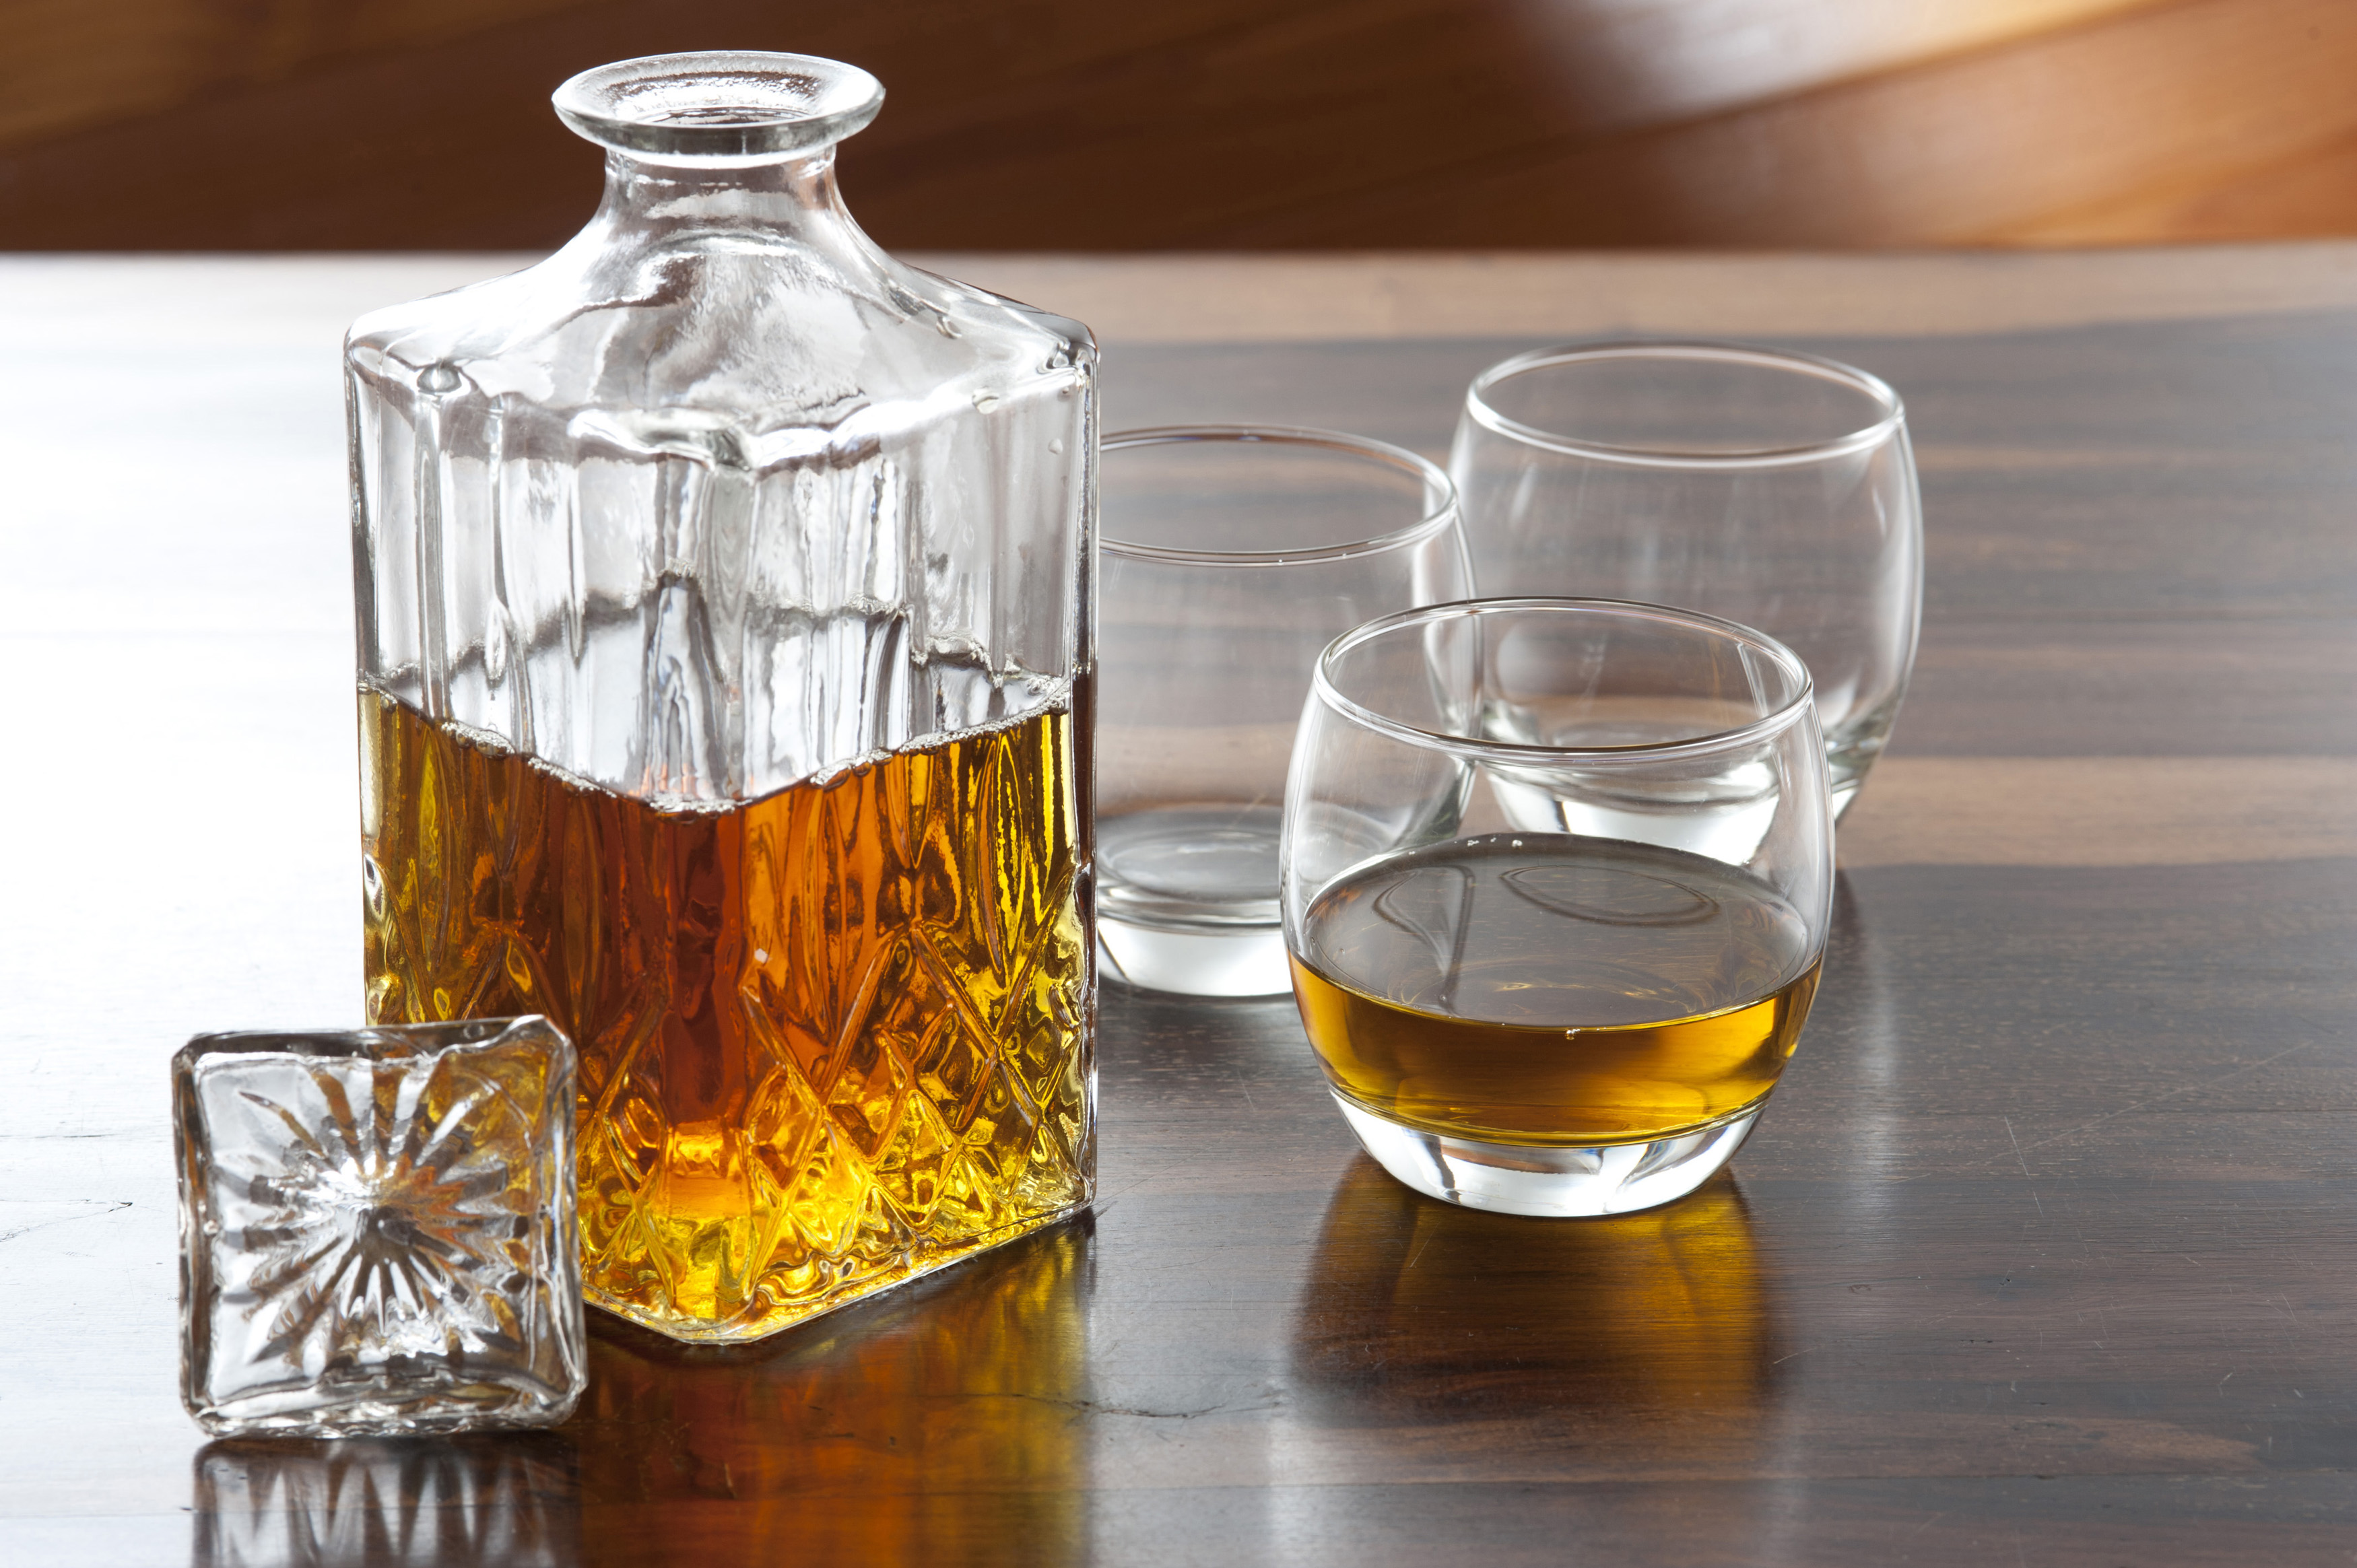
alcohol, amber, aperitif, at home, bar, bottle, cold, cup, day, daylight, drink, glass, glasses, gold, horizontal, indoors, irish, liquid, liquor, luxury, malt, objects, refreshment, scotch, scottish, shape, spirits, strong, table, three, transparent, uncork, wealth, whiskey, whisky, wood, wooden, liqueur, barware, old fashioned glass, distilled beverage, glass bottle, alcoholic beverage, scotch whisky, old fashioned, decanter, amaretto, Transparent material, drinkware, blended whiskey